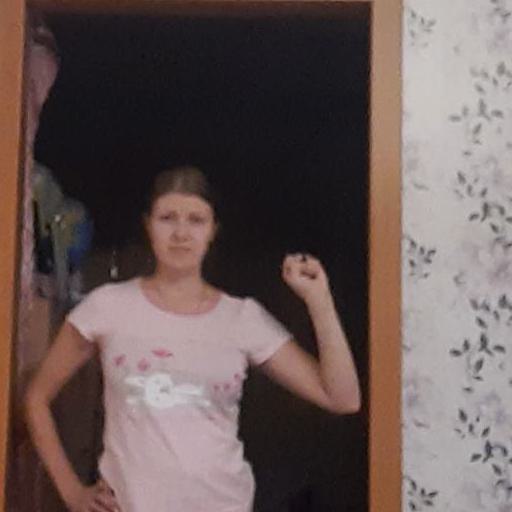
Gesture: fist